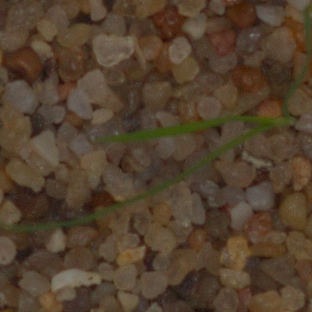
Label: loose_silkybent